Jack Kelly Sr. (rower)

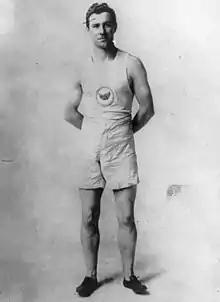
Kelly in 1913

Kelly was born in Philadelphia, one of 10 children of Irish immigrants John Henry Kelly (1847–1917), who emigrated from his homestead near Newport, County Mayo, in 1869, and Mary Ann Costello (1852–1926), who arrived in the U.S. in 1867. He attended public schools and at night attended the Spring Garden Institute.